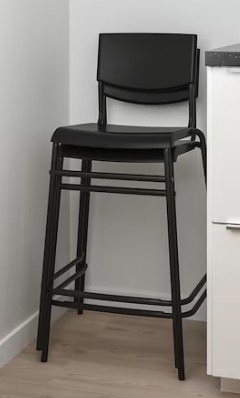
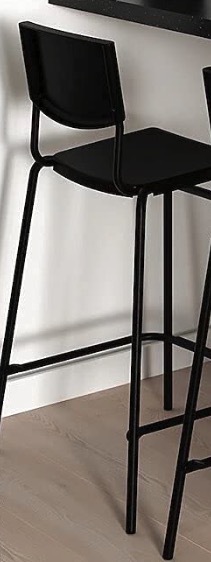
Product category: stool
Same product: yes